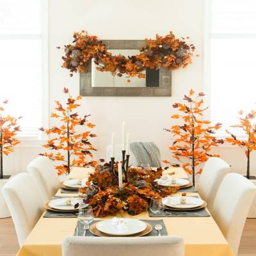
enhance your thanksgiving with these fiery autumn trees